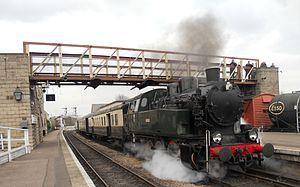
Les voitures M1 sont des voitures à voyageurs pour trafic intérieur de la SNCB. Elles inaugurent l'époque des voitures métalliques à bogie en trafic intérieur, simultanément avec les voitures K1, spécialisées à la desserte grande ligne.